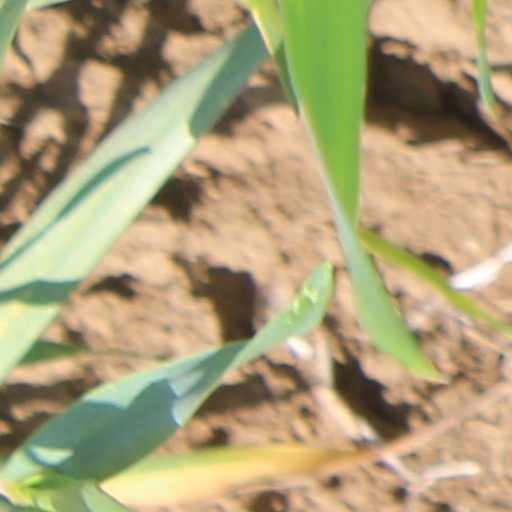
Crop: wheat